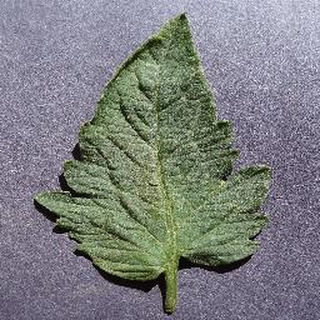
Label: healthy_tomato